Poznań Open

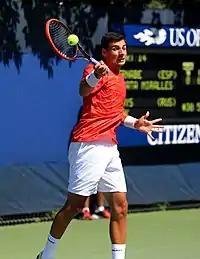
Spaniard Bernabé Zapata Miralles is the current Poznań Open singles champion

Since the incorporation of the tournament for seven consecutive editions – until 2010 it has been known as the Poznań Porsche Open and the following year as Poznań Porsche Open powered by Enea due to sponsorship reasons. Since 2012 the only major sponsor of the tournament was the City of Poznań, so it was then renamed the Poznań Open. Starting in 2023 it was referred as the Enea Poznań Open.